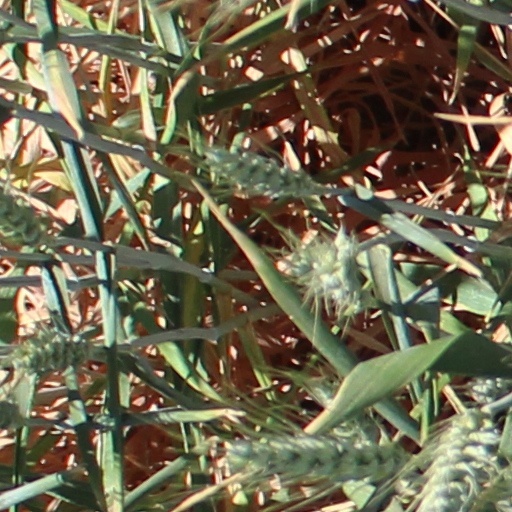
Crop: wheat